Betula utilis

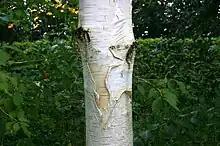
White, paper-like bark

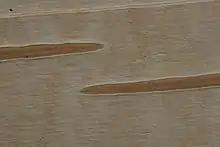
Close-up showing lenticels

In its native habitat, "B. utilis" tends to form forests, growing as a shrub or tree reaching up to tall. It frequently grows among scattered conifers, with an undergrowth of shrubs that typically includes evergreen "Rhododendron". The tree depends on moisture from snowmelt, rather than from the monsoon rains. They often have very bent growth due to the pressure of the deep winter snow in the Himalaya.